Gomphus clavatus

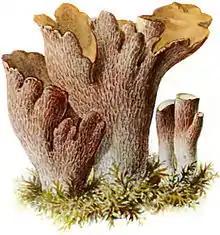
1897 illustration by Albin Schmalfuss

Paul Kummer raised many of Fries' "tribus" (subgenera; not tribes) to genus rank in his 1871 work "Der Führer in die Pilzkunde", classifying the violet chanterelle in the genus "Thelephora". Jacques Emile Doassans and Narcisse Théophile Patouillard placed it in the genus "Neurophyllum" (also spelt "Nevrophyllum") in 1886, removing it from "Cantharellus" on account of its orange spores. Charles Horton Peck discarded the name in 1887 and returned "G. clavatus" to "Cantharellus". In 1891, German botanist Otto Kuntze published "Revisio generum plantarum", his response to what he perceived as poor method in existing nomenclatural practice. He coined the genus "Trombetta" to incorporate the violet chanterelle, hence giving it the name "Trombetta clavata". However, Kuntze's revisionary program was not accepted by the majority of botanists.